Fancy mouse

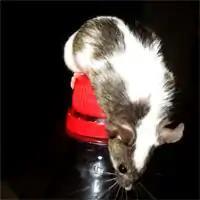
This "mismarked" Dutch shows that fancy mice may be coloured and have markings not found in wild mice

Artificial selection in fancy mice has created numerous available fur colours. These include colours like black, chocolate, blue, white, cream, lilac, red, fawn, champagne, cinnamon, golden agouti, silver agouti, silver, and dove. Depending on its colouration, a fancy mouse may have black or pink eyes.